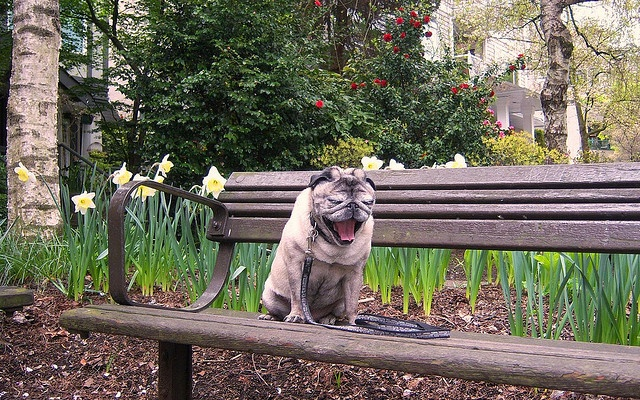
A pug dog yawning on a park bench.
a dog sitting on a bench near trees
A small dog wearing a leash pants on a bench.
A pug yawns while sitting on a bench in the park.
A small dog yawning while sitting on a bench.